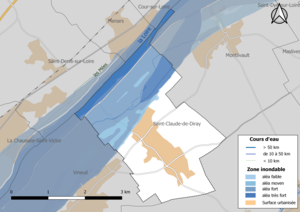
Carte des zones inondables de la commune de fr:Saint-Claude-de-Diray (France).
Saint-Claude-de-Diray est une commune française située dans le département de Loir-et-Cher, en région Centre-Val de Loire.